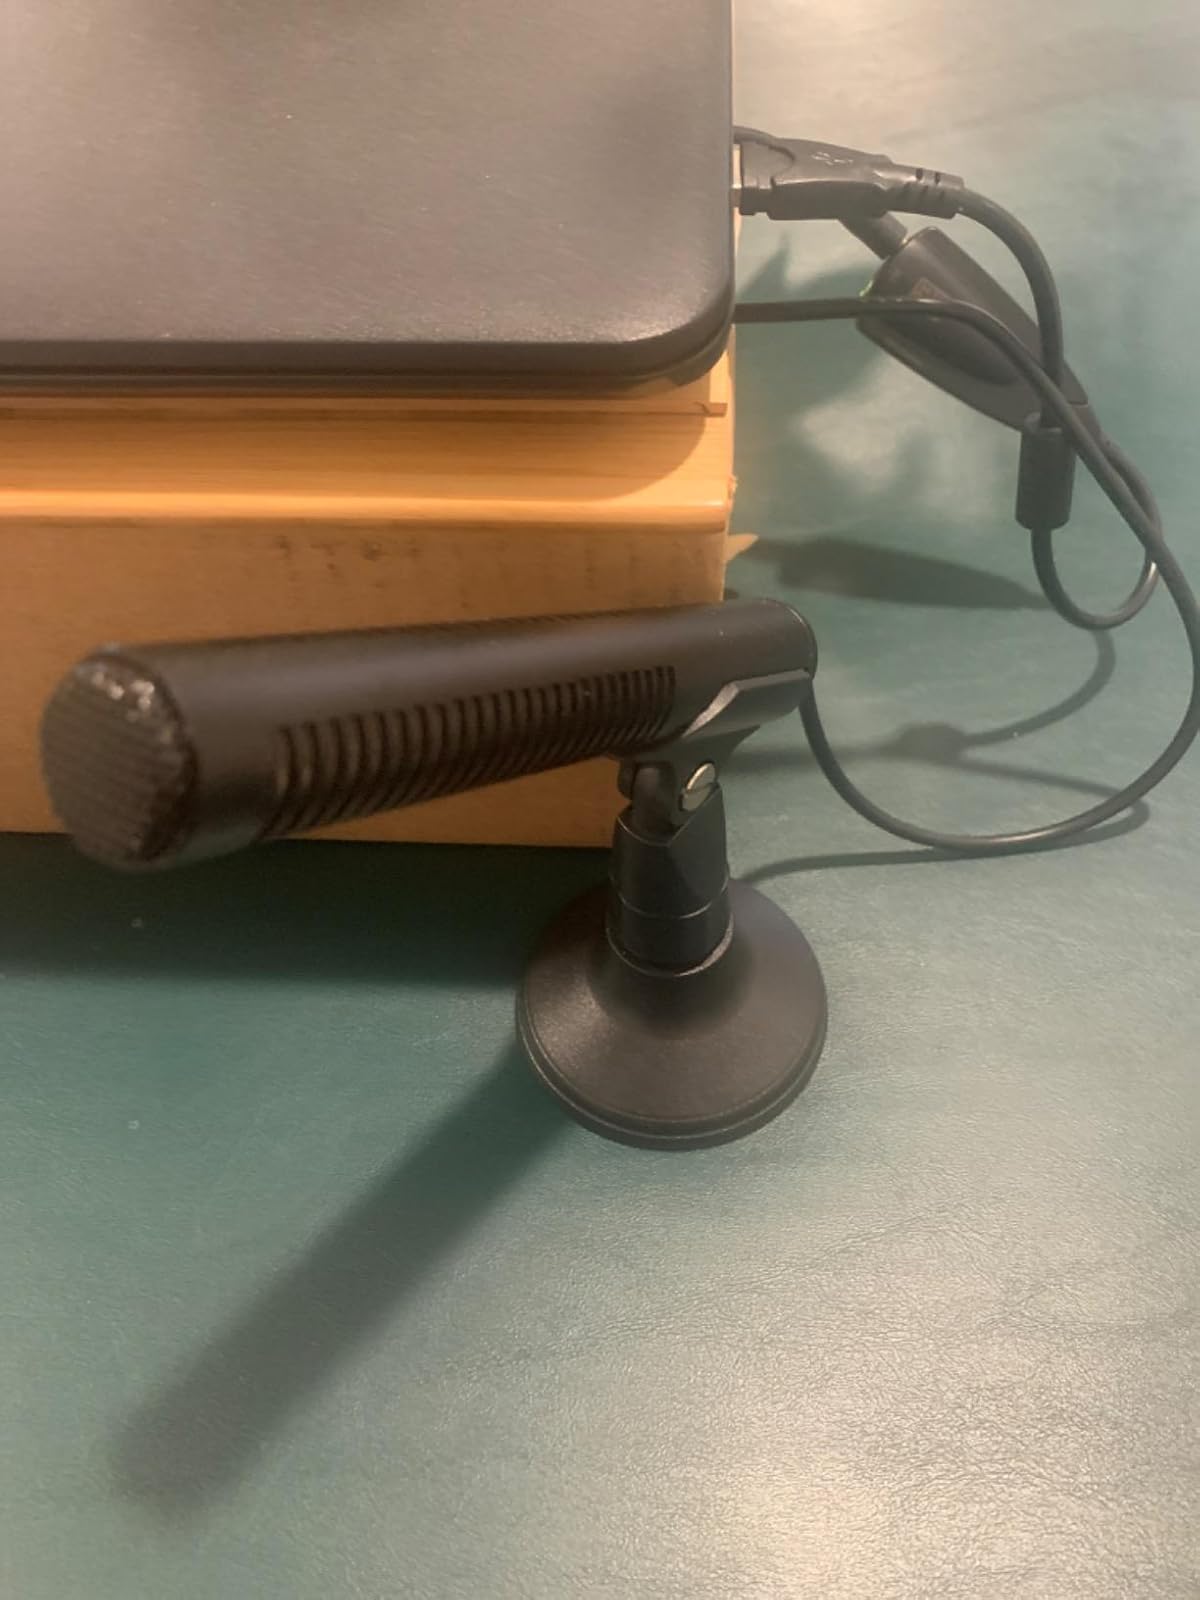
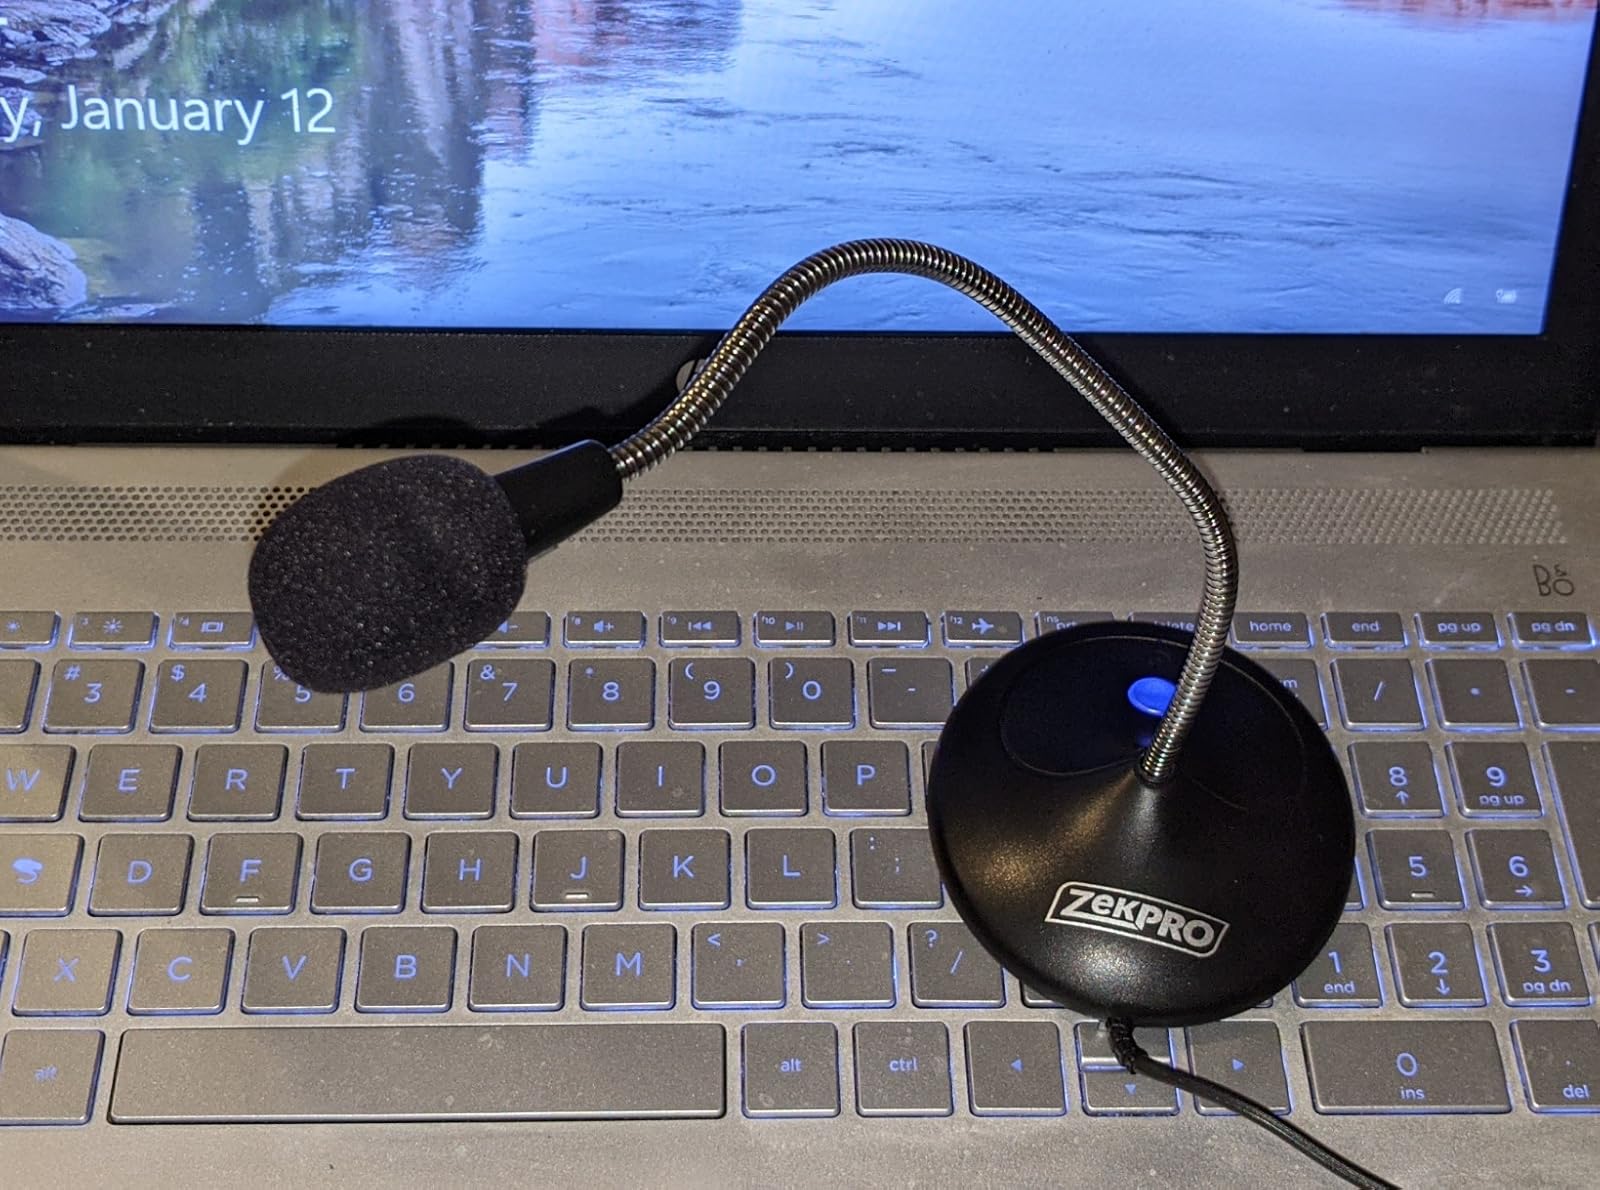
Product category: microphone
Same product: no